Heavy Object

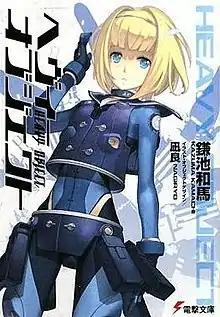
First light novel volume cover featuring the character Milinda Brantini

is a Japanese light novel series, written by Kazuma Kamachi who also wrote A Certain Magical Index starring Kamijou Touma and illustrated by Ryō Nagi. ASCII Media Works published the series in twenty volumes from 2009 to 2021 under their Dengeki Bunko label. It has received three manga adaptations. A 24-episode anime television series adaptation produced by J.C.Staff (with 3DCG provided by Sanzigen) aired from October 2015 to March 2016.